Hunting, fishing and animals in ancient Egypt

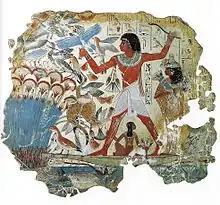
Hunting scene from Tomb of Nebamun

Egypt's geographic location played a major role in the variety and population of birds in Egypt. Migrating Eurasian birds exhausted from their long journey come to rest in the wetlands of the Nile delta. Ancient Egyptians capitalized from the large flocks of birds and hunted them either for food, offerings to the dead and gods. Bird hunting through fowling with sticks was considered to be a sport practiced by royalty in ancient Egypt. Fowling with sticks was practiced by throwing a stick at flying birds. Initially, fowling with sticks was considered as a hobby practiced by the elite, fowling with sticks became a common practice to commoners and not specific to royalty after the 5th Dynasty.